Canterbury Plains

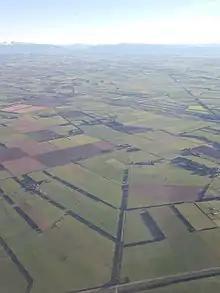
Aerial view of the Canterbury Plains

The Canterbury Plains are an area in New Zealand centred in the Mid Canterbury, to the south of the city of Christchurch in the Canterbury region. Their northern extremes are at the foot of the Hundalee Hills in the Hurunui District, and in the south they merge into the plains of North Otago beyond the Waitaki River. The smaller Amuri Plain forms a northern extension of the plains.